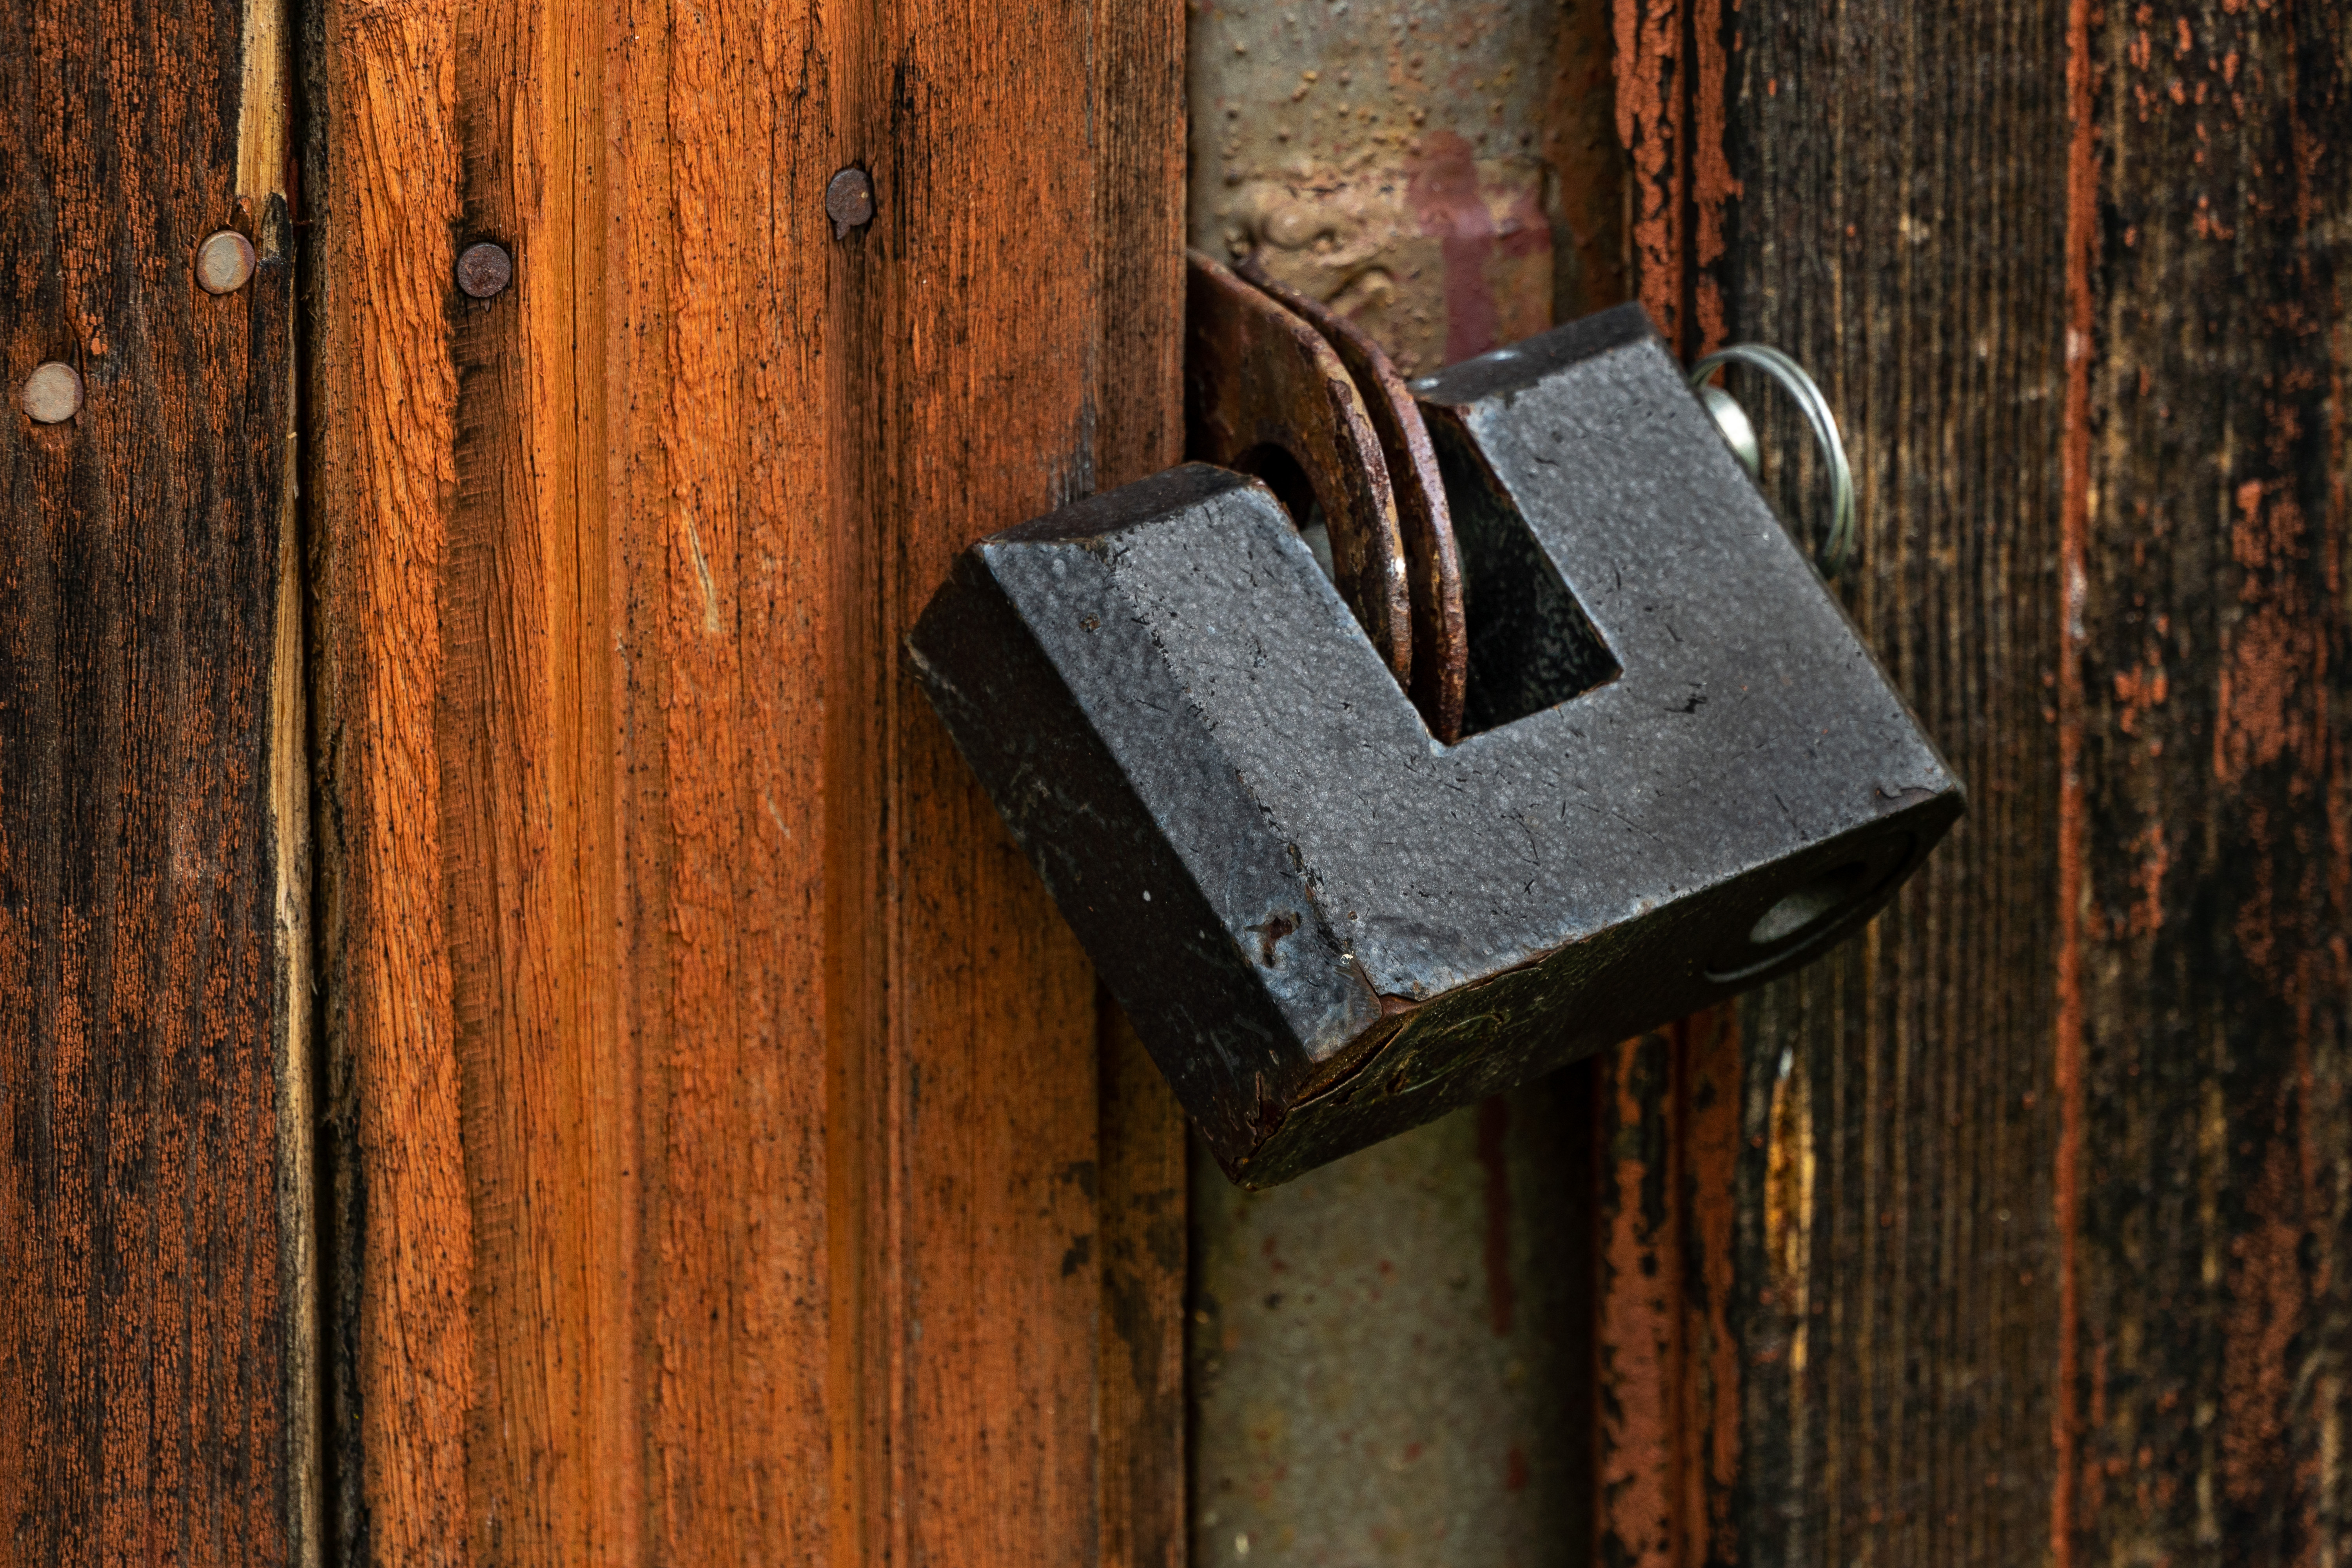
padlock, gate, closed, lock, metal, old, rusty, rust, locks, padlocks, entrance, access, protection, village, protect, wood, security, hardwood, iron, wood stain, still life photography, household hardware, hardware accessory, latch, plank, plywood, building material, nail